Helladic chronology

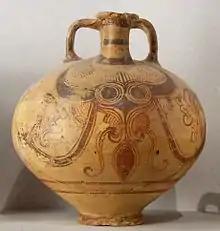
Stirrup vase with octopus decor, Rhodes, Late Helladic III C1, c. 1200–1100 BC (Louvre).

The Early, Middle and Late scheme can be applied at different levels. Rather than use such cumbersome terms as Early Early, archaeologists follow Evans' convention of I, II, III for the second level, A, B, C for the third level, 1, 2, 3 for the fourth level and A, B, C for the fifth. Not all levels are present at every site. If additional levels are required, another Early, Middle or Late can be appended. The Helladic chronology is subdivided as: